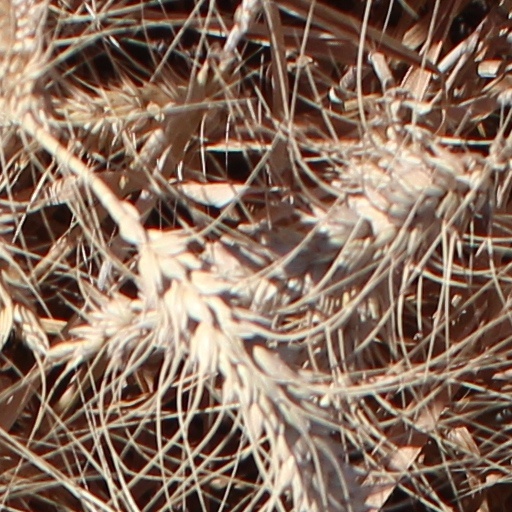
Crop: wheat